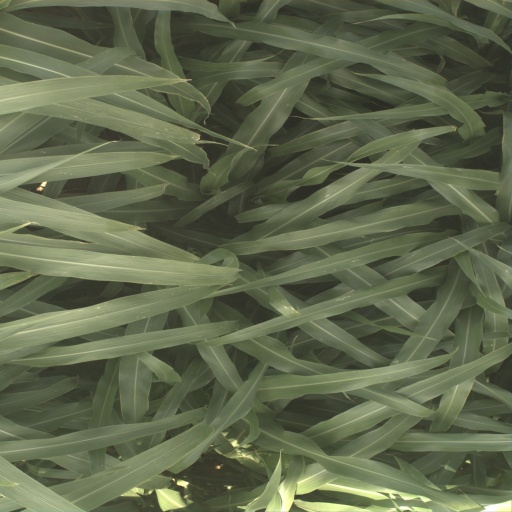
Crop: sorghum